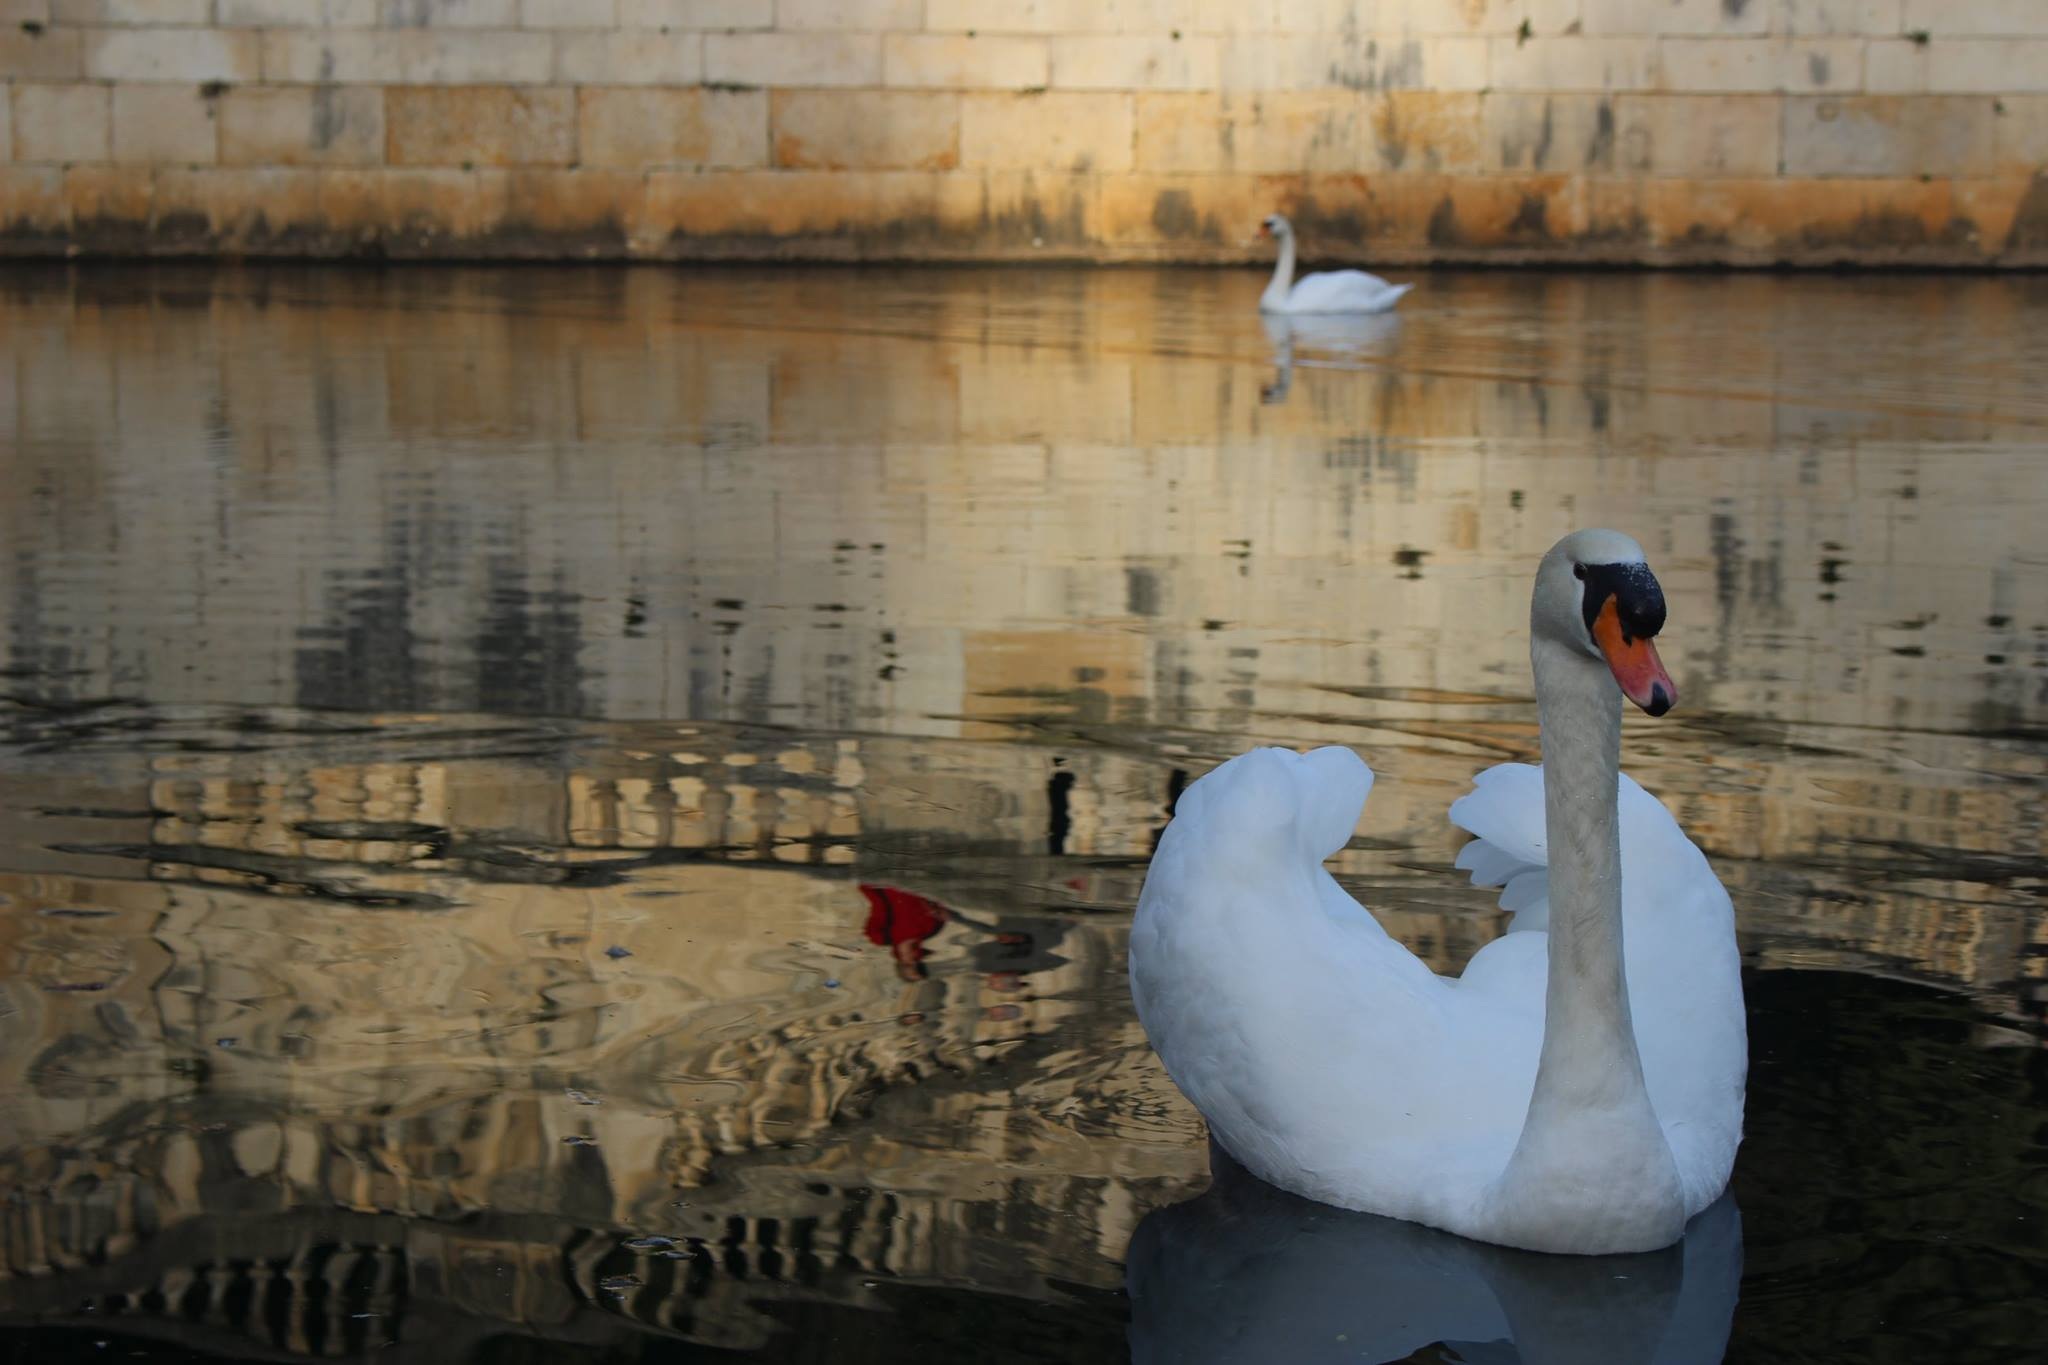
water, bird, reflection, swan, art, duck, feathers, waterfowl, water bird, ducks geese and swans